Chaley Rose

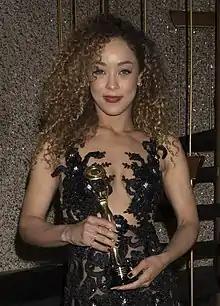
Rose in 2016

Chaley Rose is an American actress and singer. She is best known for her role as Zoey in the ABC drama series "Nashville".